Ajay Banga

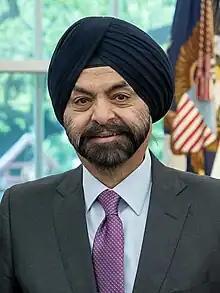
Banga at the White House in 2023

Ajaypal Singh "Ajay" Banga (born November 10, 1959) is an Indian American business executive. He is the president of the World Bank Group. He was the executive chairman of Mastercard, after having previously been president and chief executive officer (CEO) of the company from July 2010 until December 31, 2020. He retired from this position on December 31, 2021, and joined General Atlantic as its vice chairman.